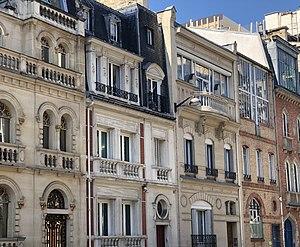
Façades d'hôtels particuliers XIXème siècle, Rue Alphonse-de-Neuville, Paris 17
La rue Alphonse-de-Neuville est une voie résidentielle située dans le quartier de la Plaine-de-Monceaux du 17ᵉ arrondissement de Paris. Bien que longue d'à peine 150 mètres aujourd'hui, elle présente un ensemble élégant et éclectique d'architectures de la fin du XIXᵉ siècle, avec plusieurs hôtels particuliers et de beaux immeubles post-Haussmaniens.